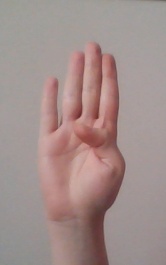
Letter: kaaf